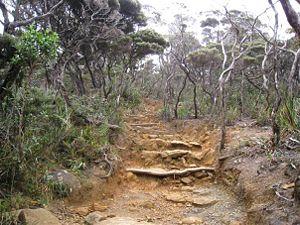
Le mont Kinabalu, en malais Gunung Kinabalu, est une montagne de Malaisie, point culminant de ce pays et de l'île de Bornéo avec 4 095 mètres d'altitude. Sa grande biodiversité est rendue possible par une géologie et un climat uniques. Elle comprend de nombreuses espèces endémiques, notamment plusieurs plantes carnivores ainsi que de nombreuses orchidées, protégées par le parc national du Kinabalu. Cette richesse a été découverte par Hugh Low et John Whitehead au milieu du XIXᵉ siècle, ce dernier étant l'auteur de la première ascension de la cime principale en 1888. Il s'agit de l'une des montagnes les plus fréquentées d'Asie du Sud-Est.